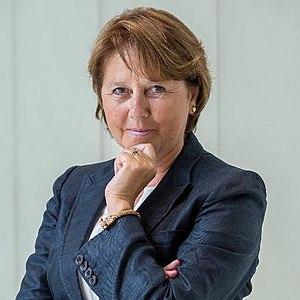
Patricia Adam, présidente de la commission de la défense nationale et des forces armées
Patricia Adam est une femme politique française, née à Saint-Cloud le 15 avril 1953.